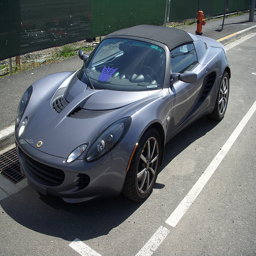
A silver sports car sitting on top of a road.
A gray sports car is shown near a fire hydrant.
A grey sports car is parked on the street and a red fire hydrant is in the distant.
A car in the road near a fire hydrant.
A lotus Elise is shown parked on a street.